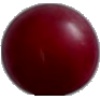
Label: Cherry Wax Red 1